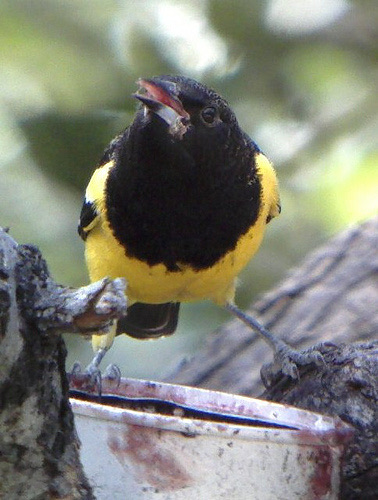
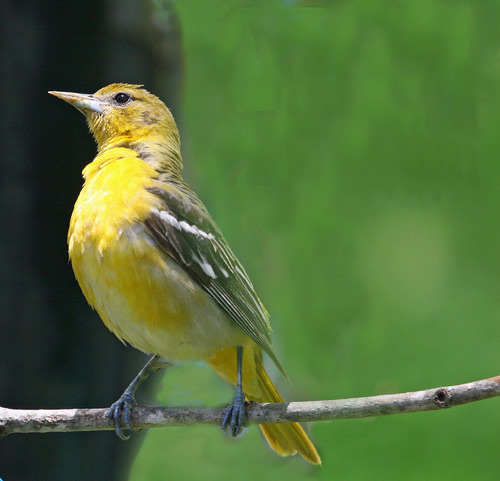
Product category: misc
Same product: yes